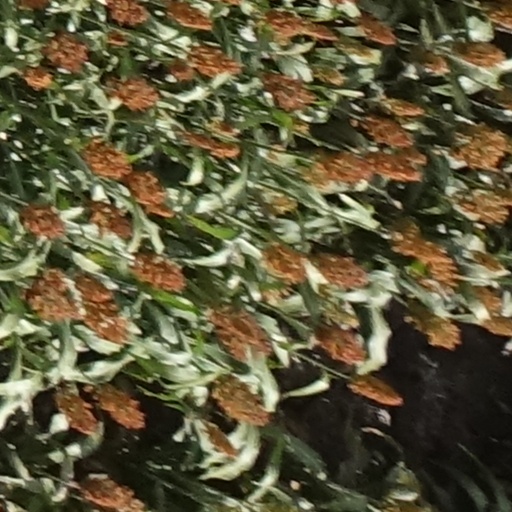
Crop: sorghum